Elixir (video game)

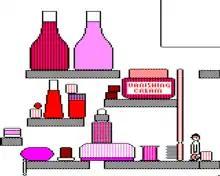
Laboratory's shelves, navigated by Cyril to the lower right (BBC Micro)

The story follows a scientist, named Cyril, who accidentally manages to shrink himself. In order to restore him to his normal size the player has to navigate their way around the laboratory, collecting vitamin pills and finding the elixir of the title.